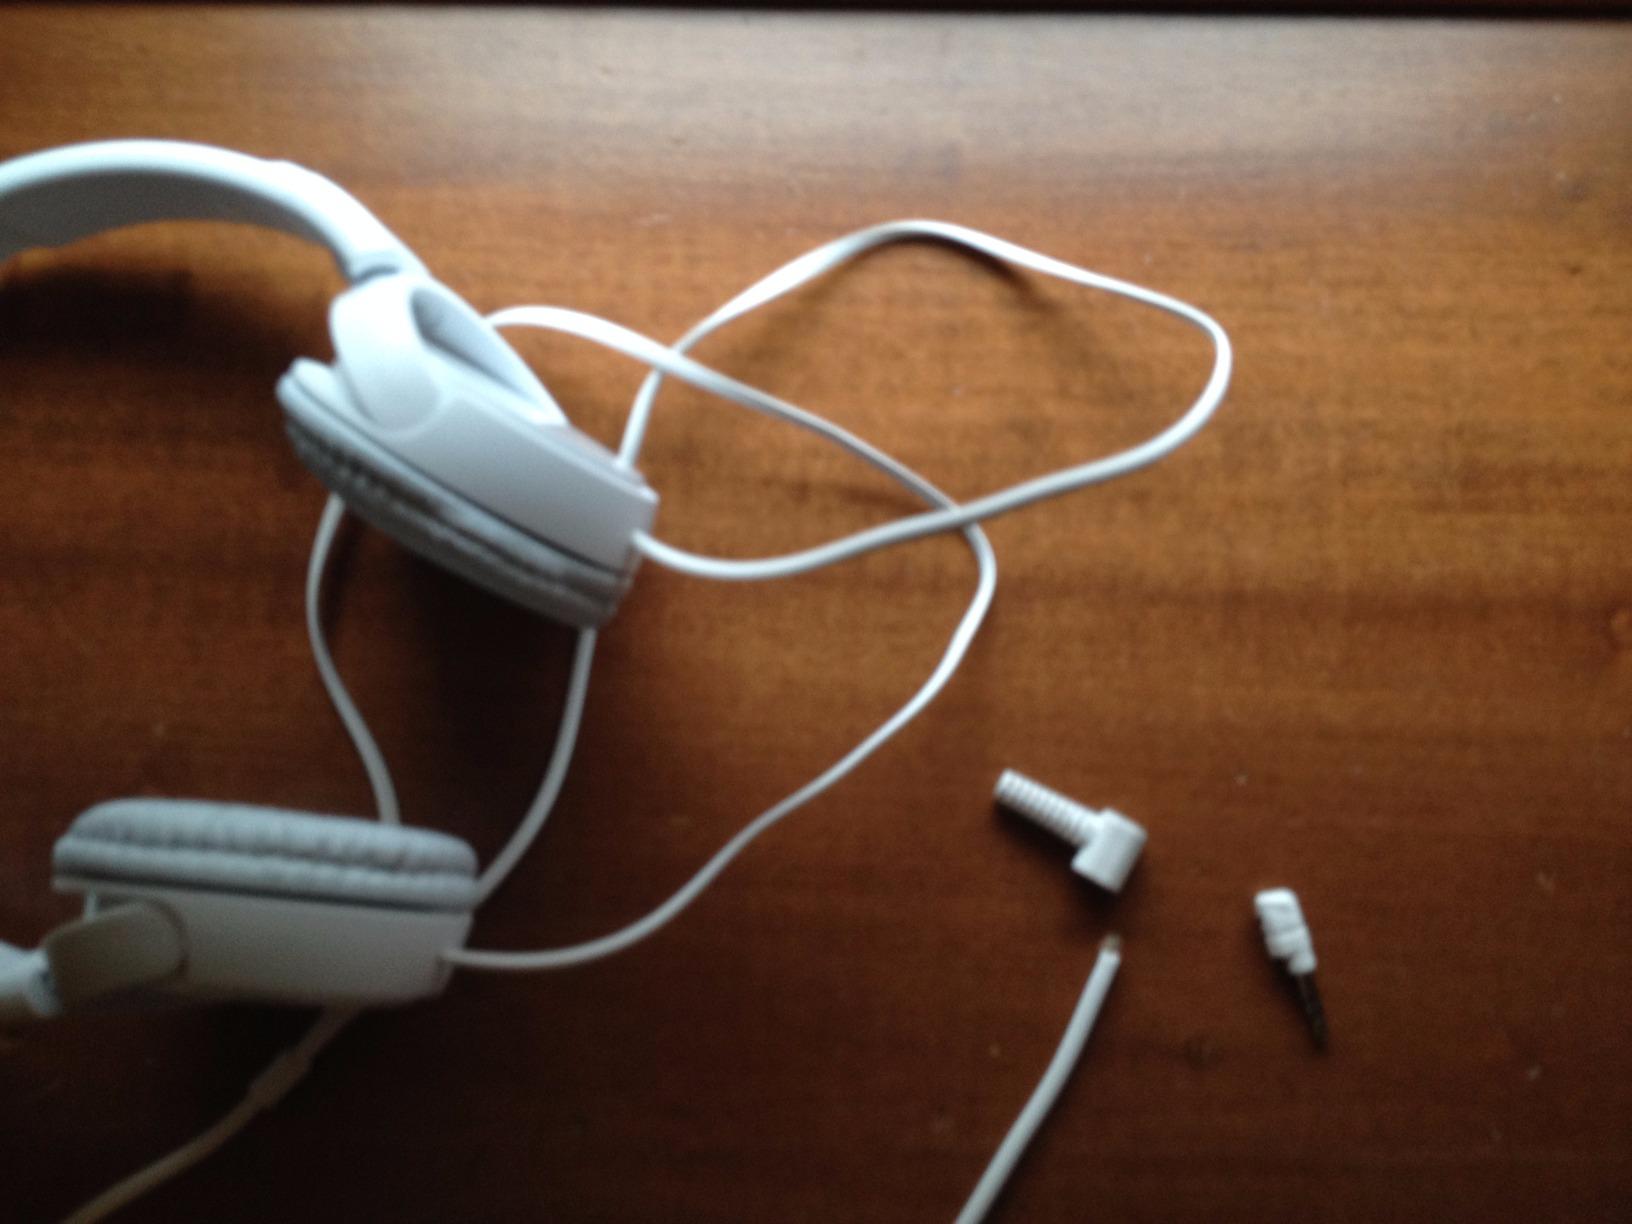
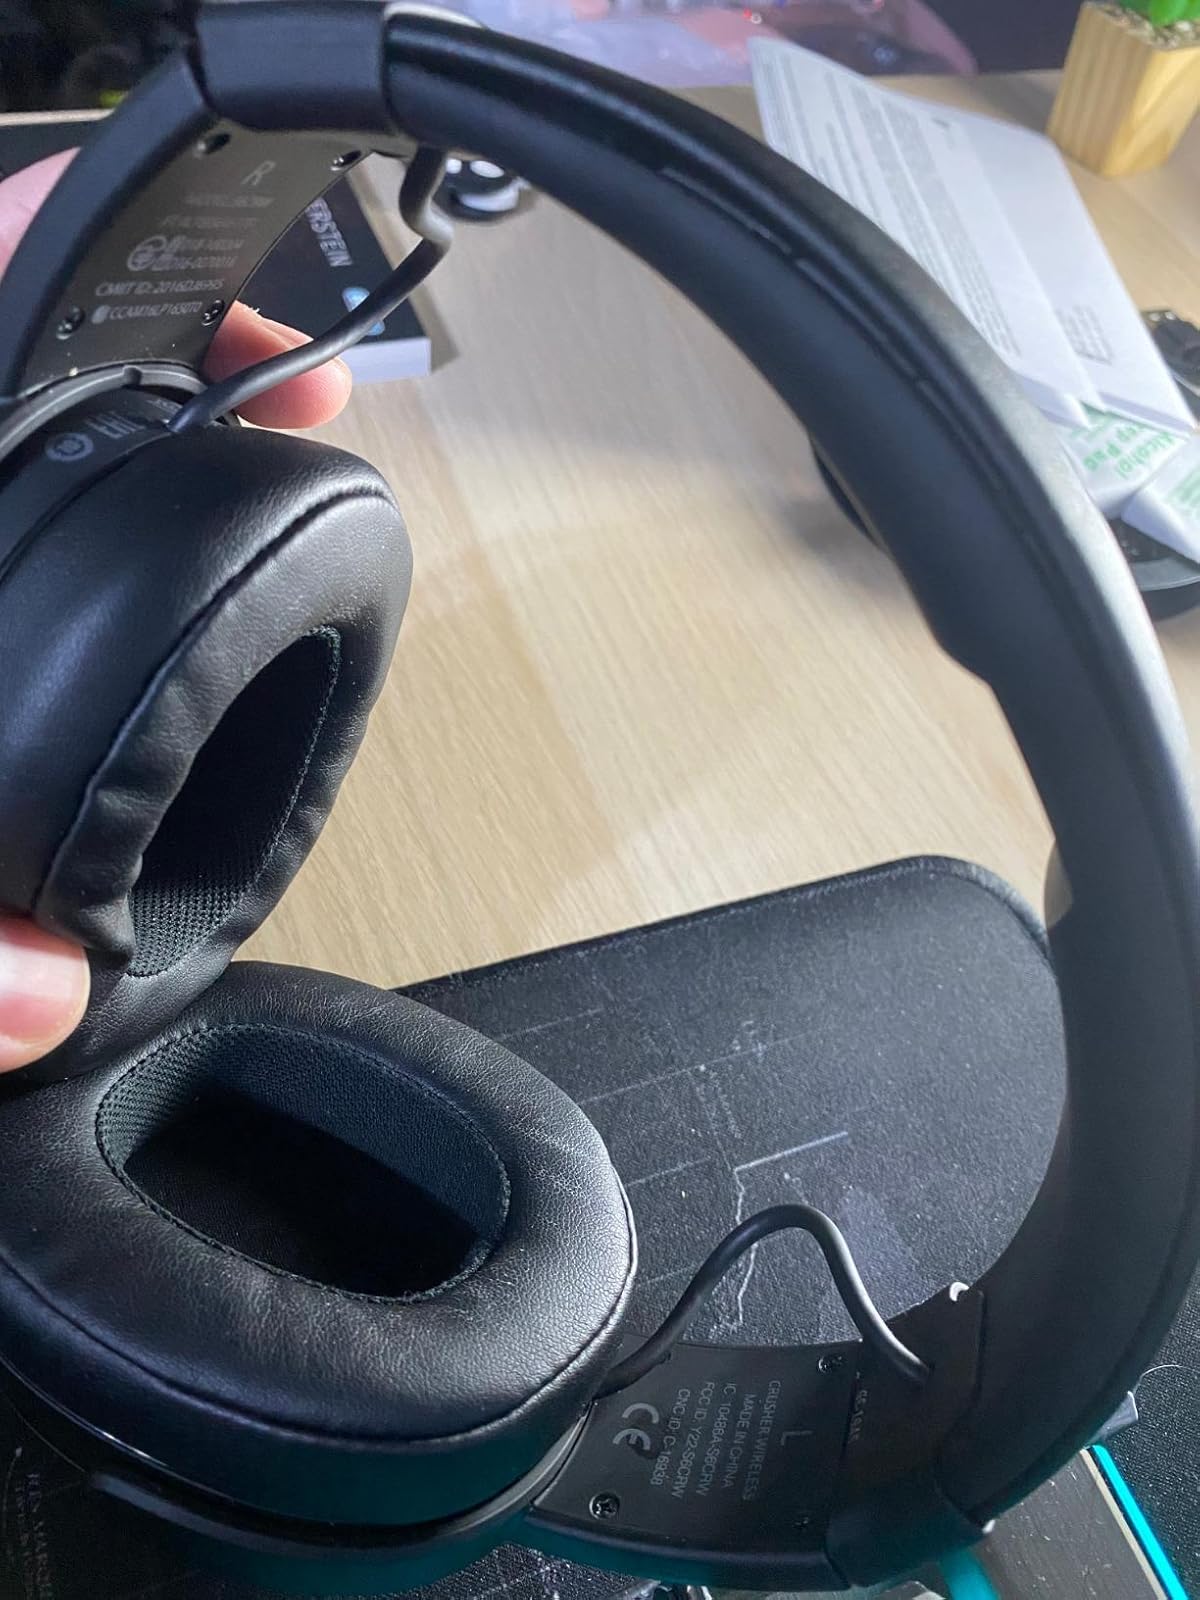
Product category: headphones
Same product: no